Union Building, Shanghai

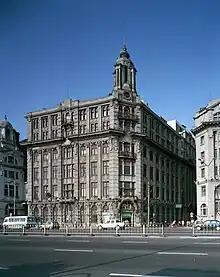
Union Insurance Building in 1994

The building is in Neo-Renaissance style with a symmetrical facade, but with some Baroque style details. The roof features a domed corner pavilion.